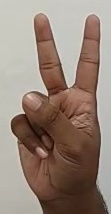
ASL sign: 2